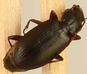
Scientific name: Calathus advena
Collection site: Rocky Mountains NEON (RMNP), plot RMNP_008